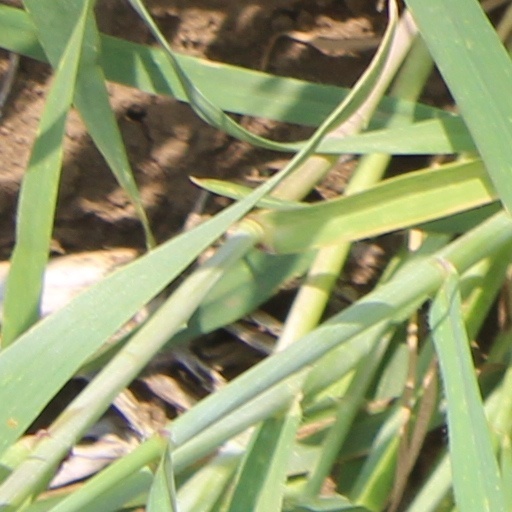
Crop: wheat